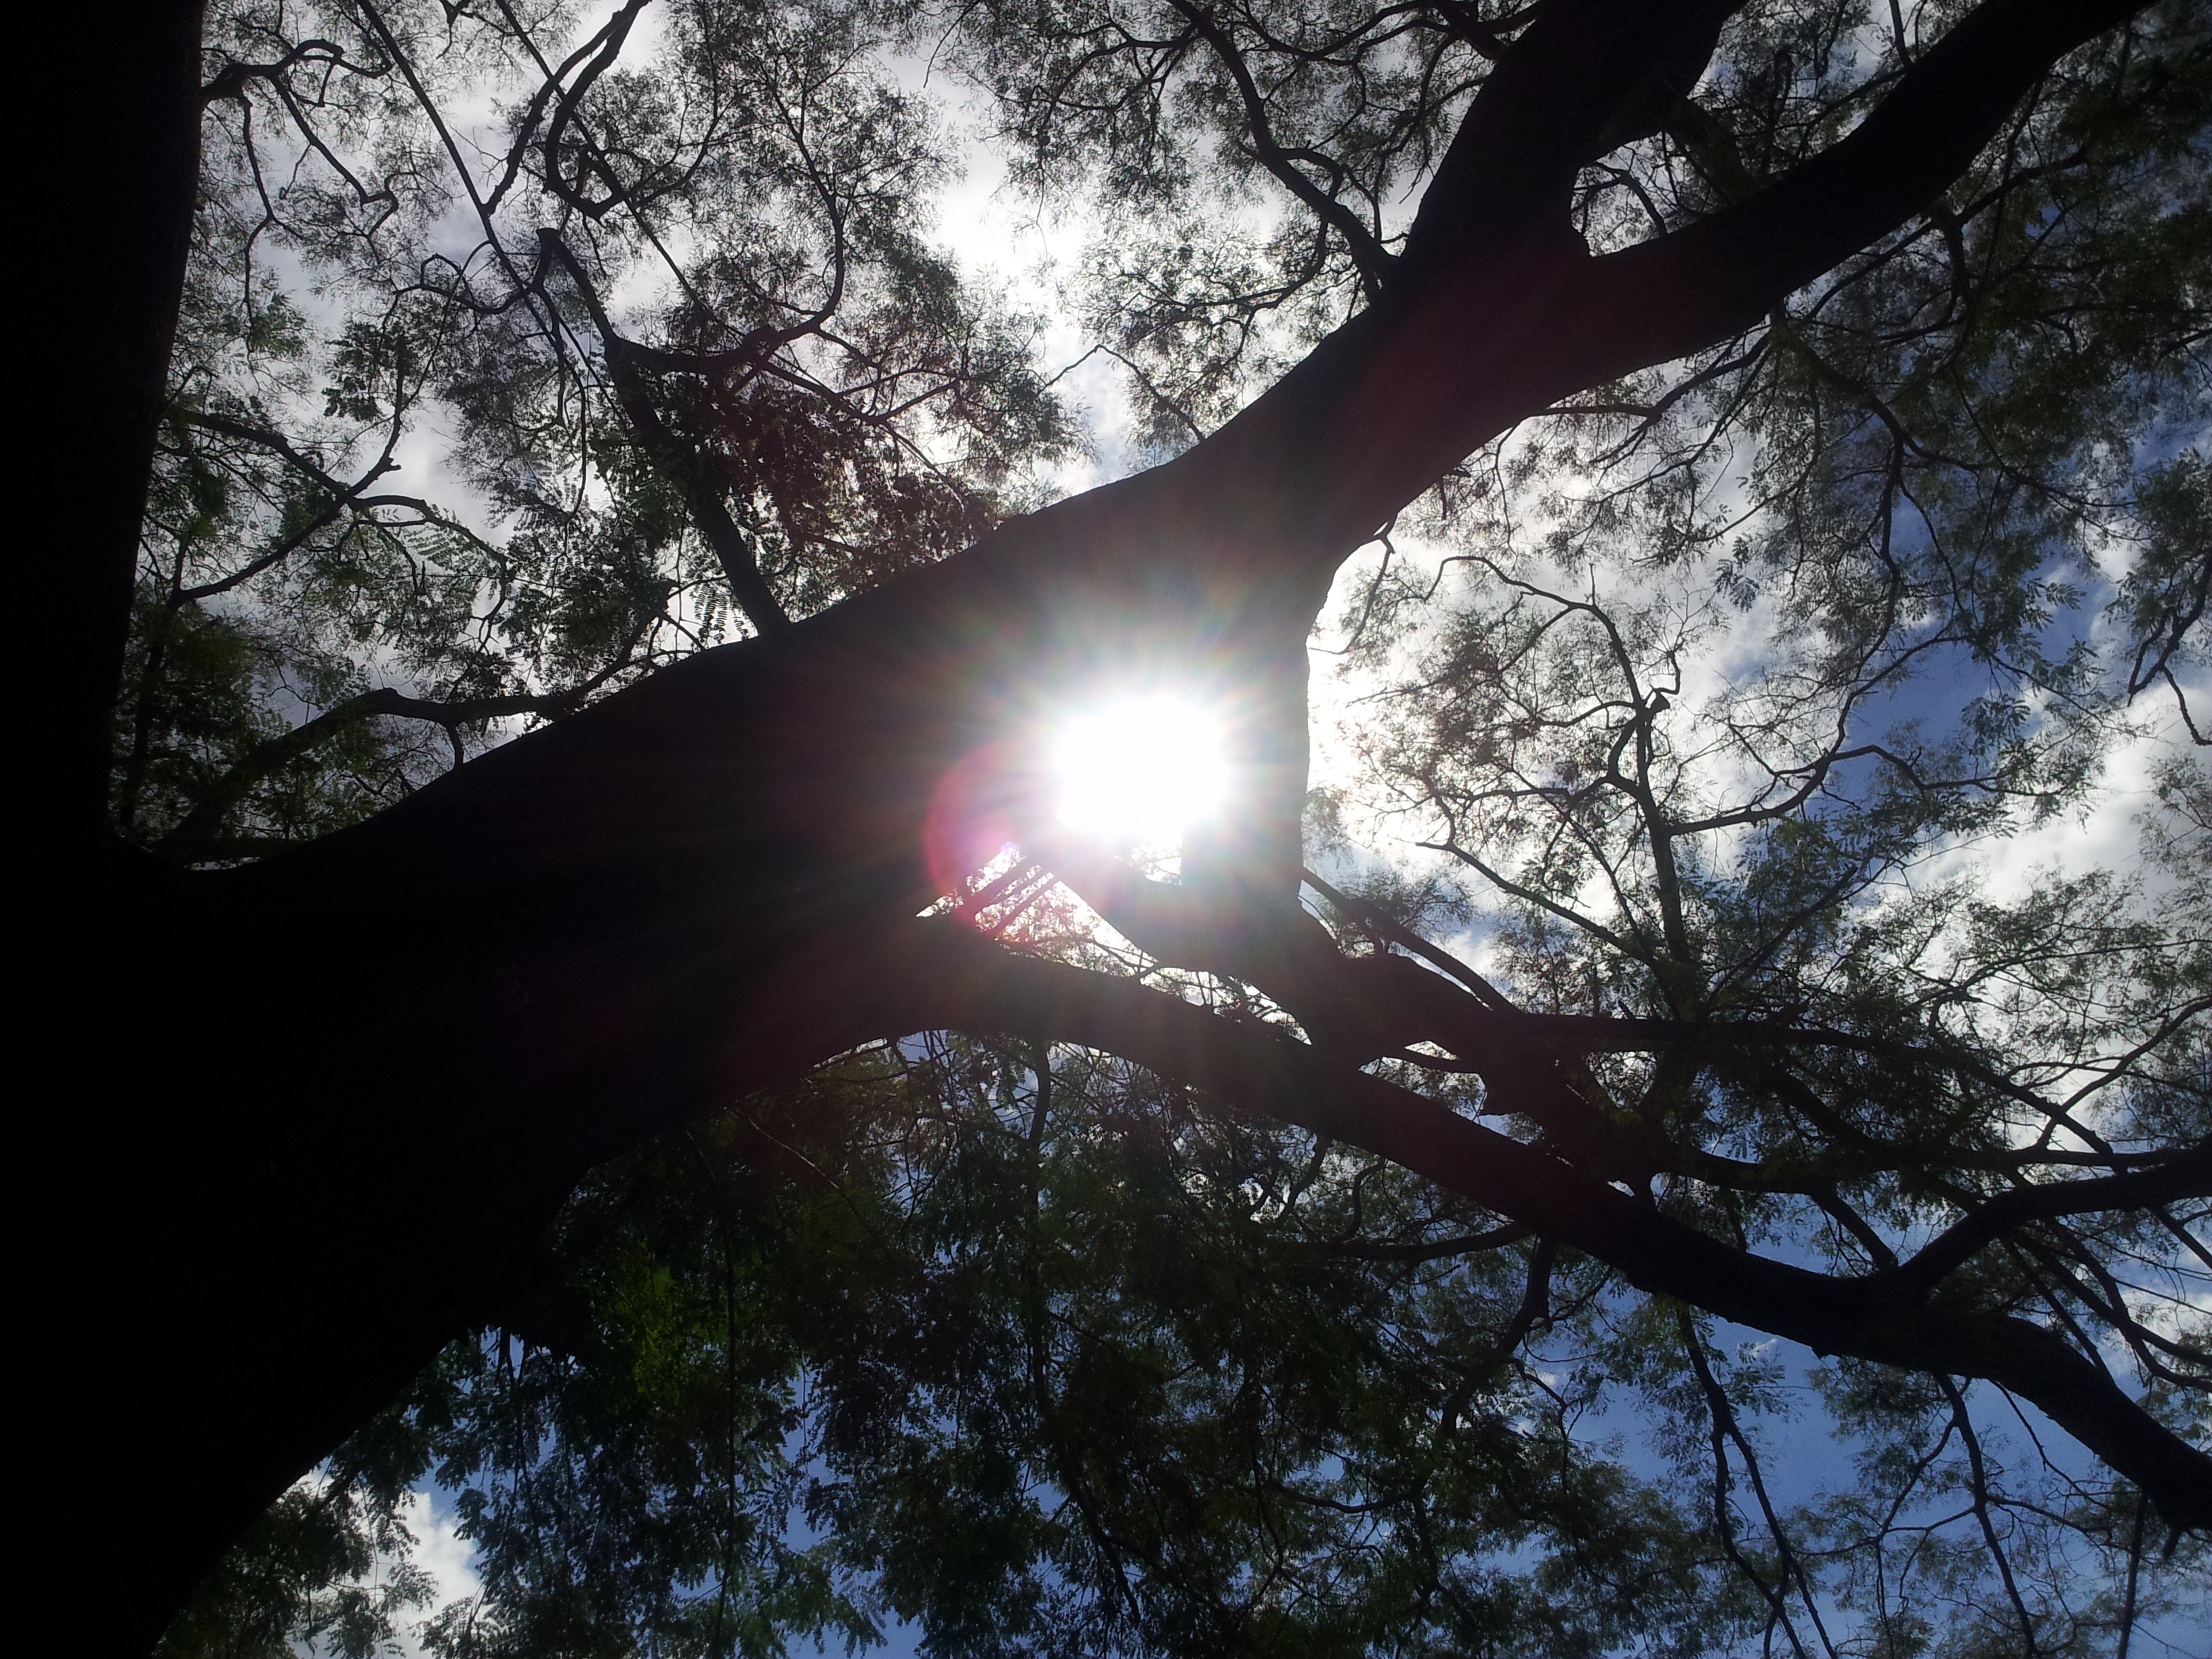
tree, nature, forest, branch, snow, sunlight, flower, landform, woody plant